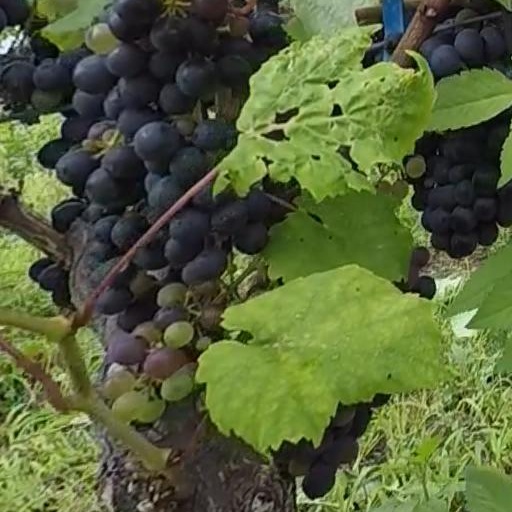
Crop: grape